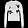
Label: Pullover